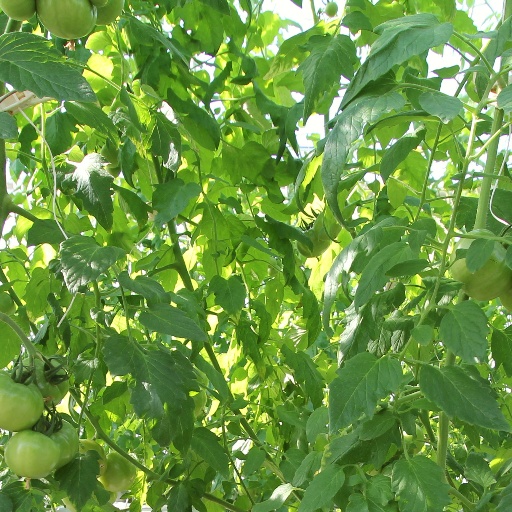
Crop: tomato